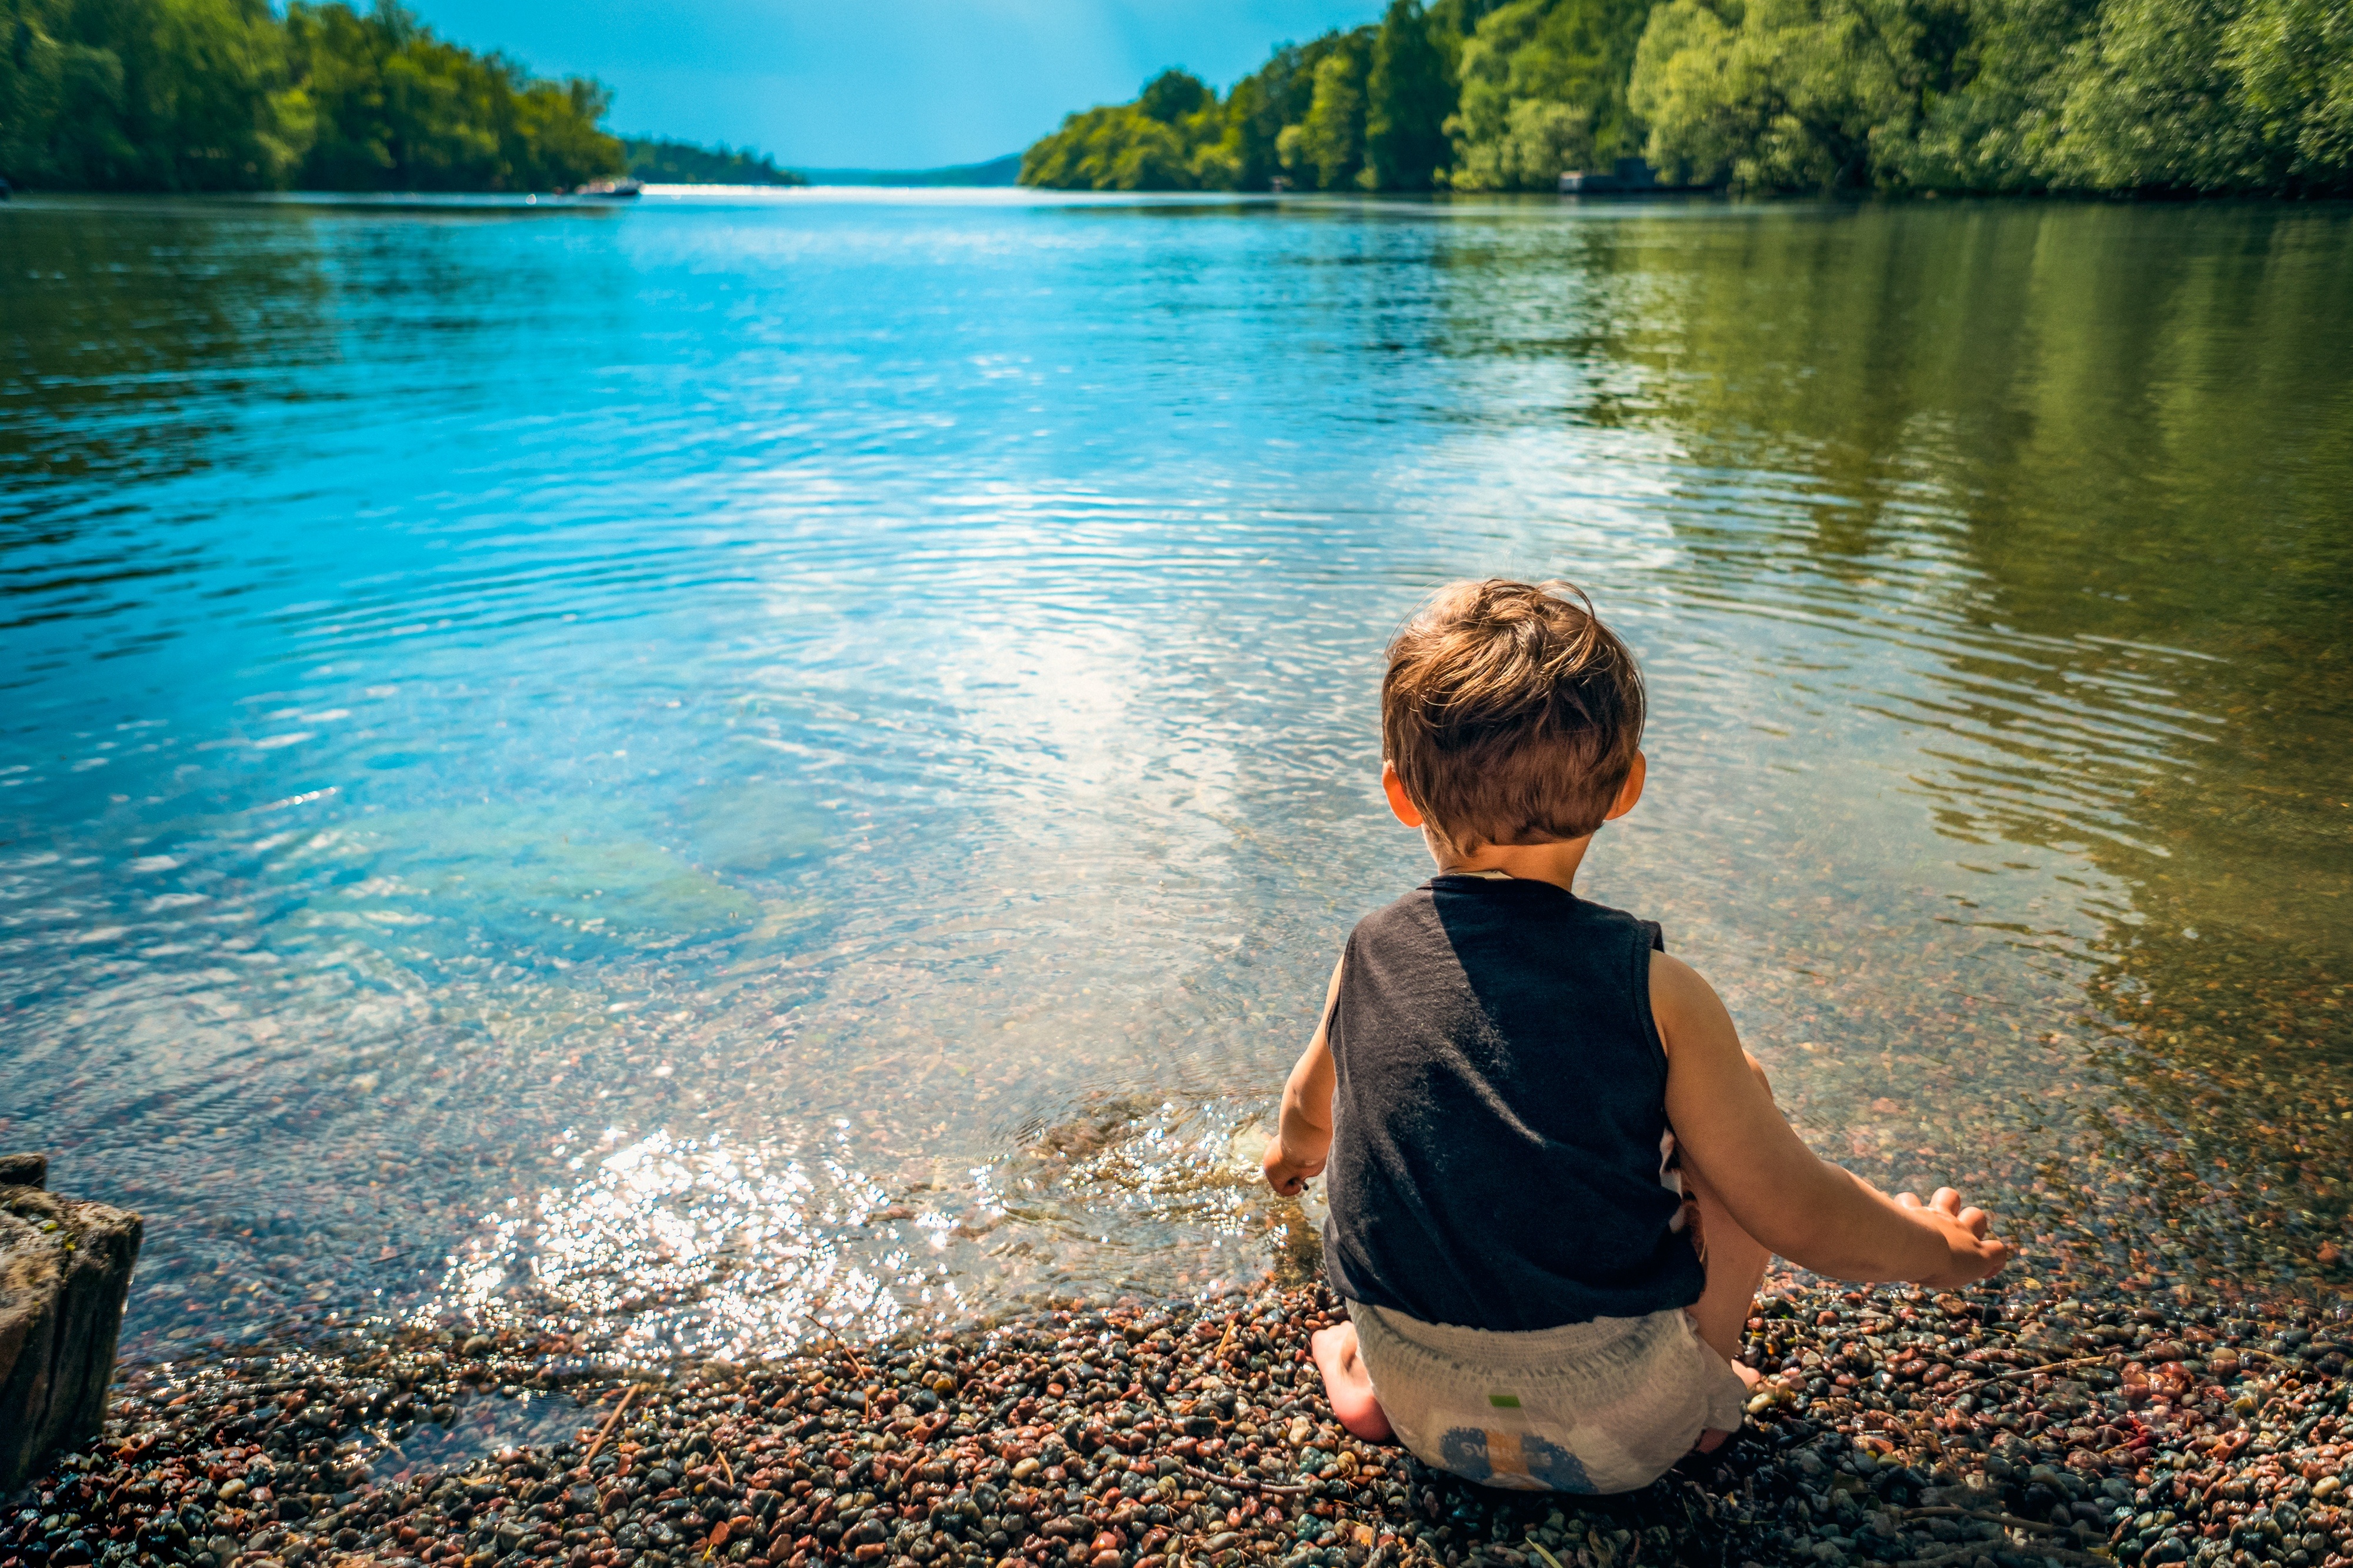
beach, sea, water, nature, rock, liquid, people, sky, sunshine, sun, white, play, sunlight, morning, shore, lake, boy, kid, cute, stone, summer, vacation, wild, clear, underwater, environment, young, green, reflection, scenic, natural, small, autumn, scenery, child, contrast, blue, freedom, playing, baby, childhood, season, body of water, son, caucasian, trees, outdoors, colors, fun, happy, happiness, pebbles, toddler, beams, little, joy, cyan, rays, bottom, sure